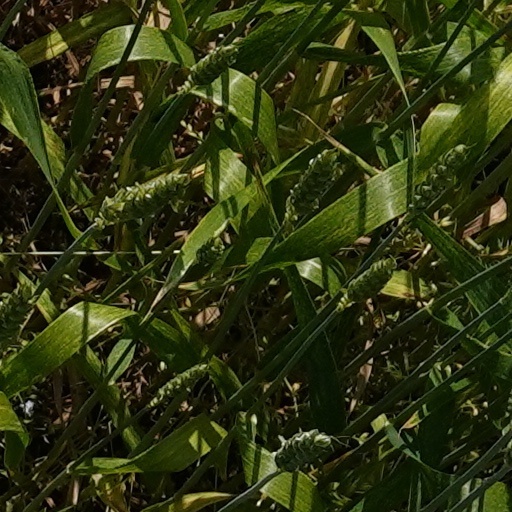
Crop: wheat